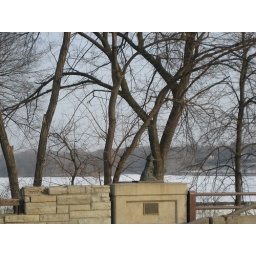
Fox guarding a bridge over the fox river